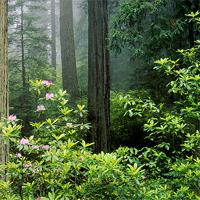
Weather: cloudy or overcast